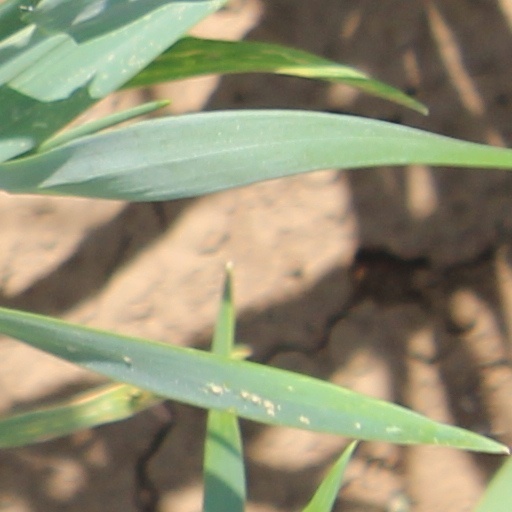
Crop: wheat